1928 Thames flood

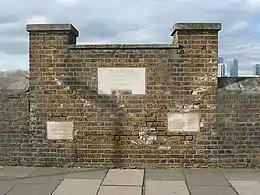
Thames flood level markers at Trinity Hospital, Greenwich. The marker on the right is for 1928

The 1928 Thames flood was a disastrous flood of the River Thames that affected much of riverside London on 7 January 1928, as well as places further downriver. Fourteen people died and thousands were made homeless when floodwaters poured over the top of the Thames Embankment and part of the Chelsea Embankment collapsed. It was the last major flood to affect central London, and, along with the disastrous North Sea flood of 1953, helped lead to the implementation of new flood control measures that culminated in the construction of the Thames Barrier in the 1970s.